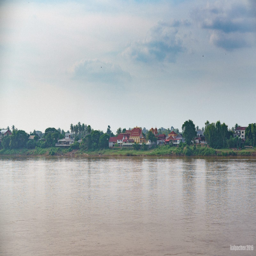
socialist state across the river